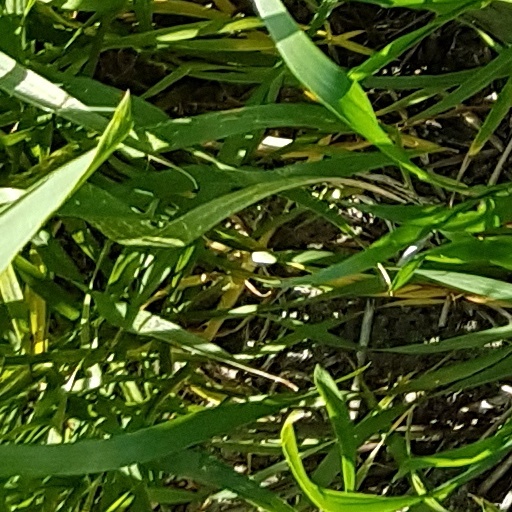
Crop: wheat